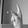
ASL letter: K